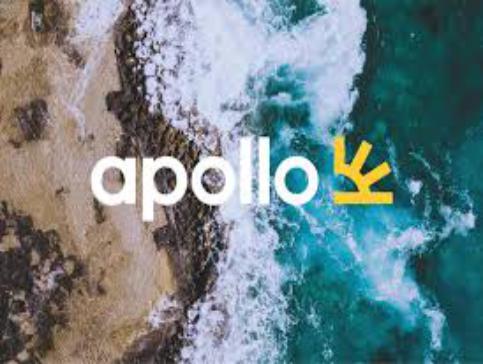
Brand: apollo
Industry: Others